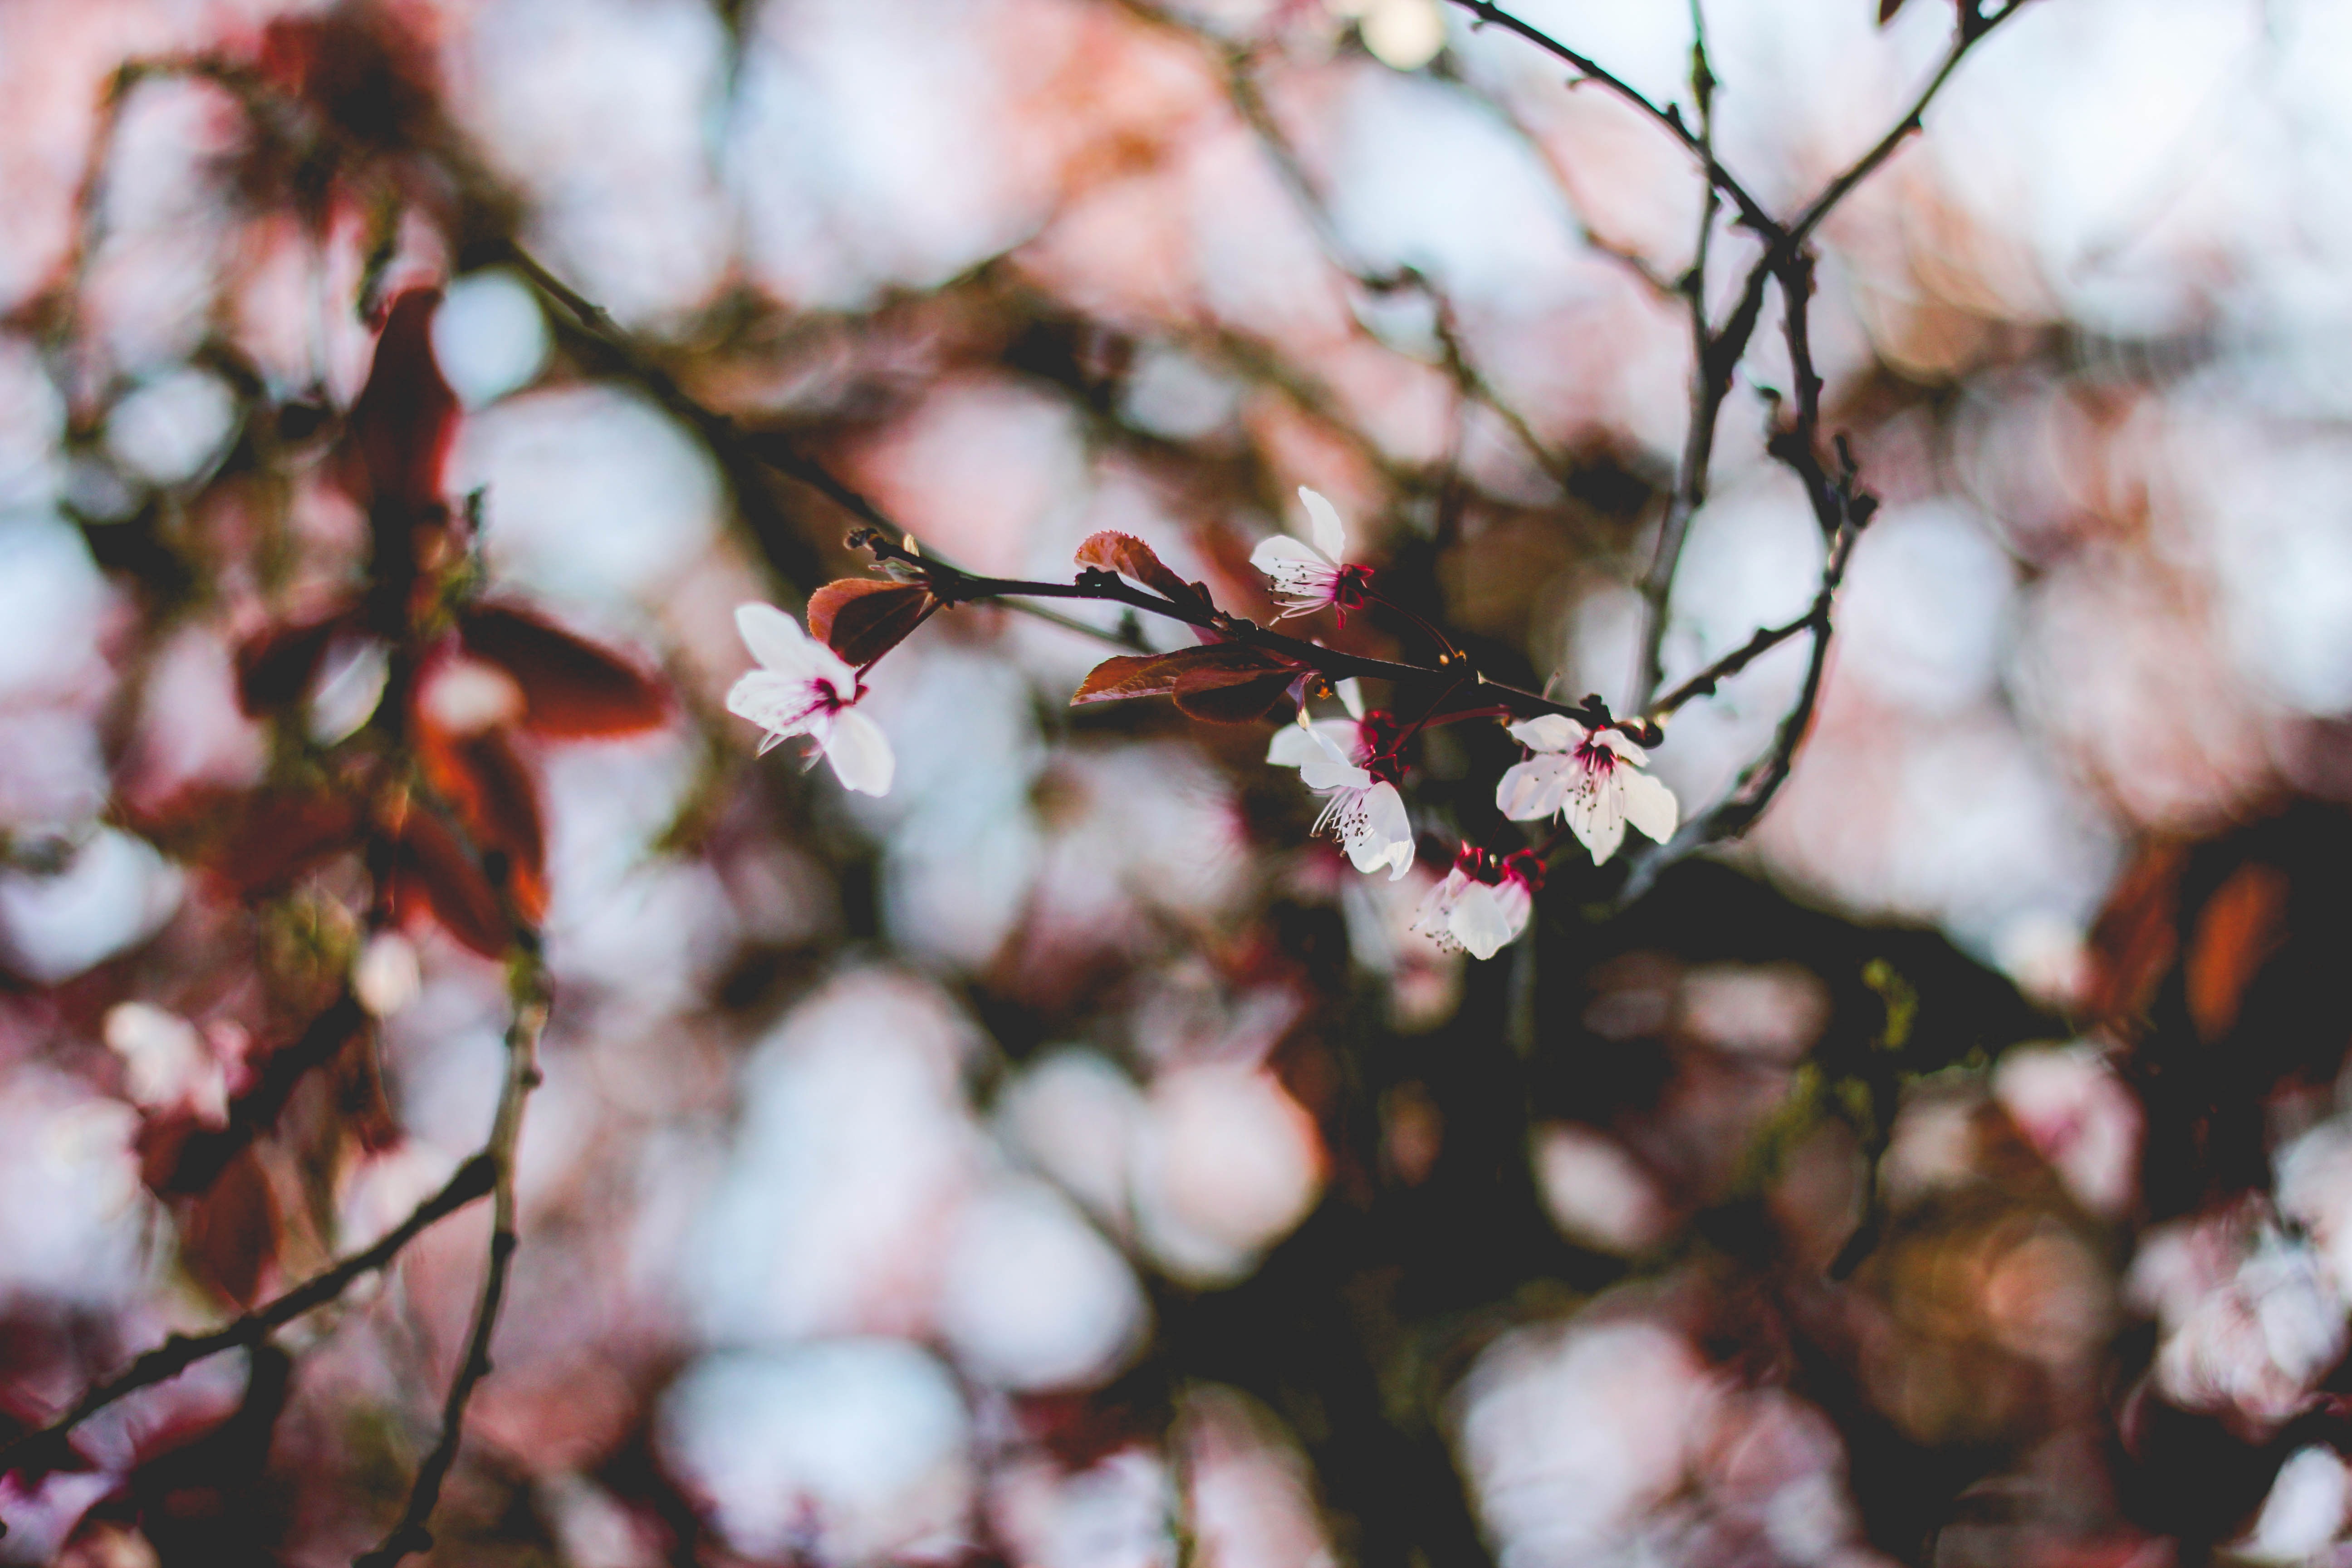
tree, branch, blossom, plant, leaf, flower, petal, spring, produce, autumn, botany, flora, season, cherry blossom, twig